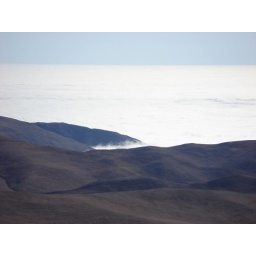
standing above the cloud line